Borger With

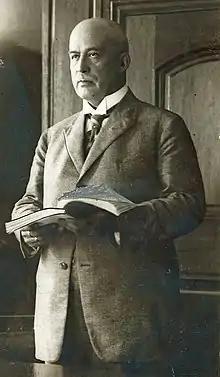
With ca. 1930

With was born in Kragerø to merchant Joachim Andreas With and Elise Sørensen. In 1899 He married Kathrine Frølich. Their daughter Ingrid was married to Hans Jacob Ustvedt.